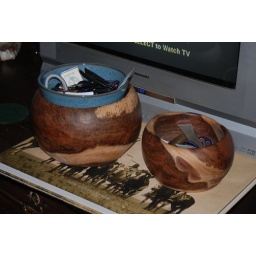
bowl I made from tree in our yard